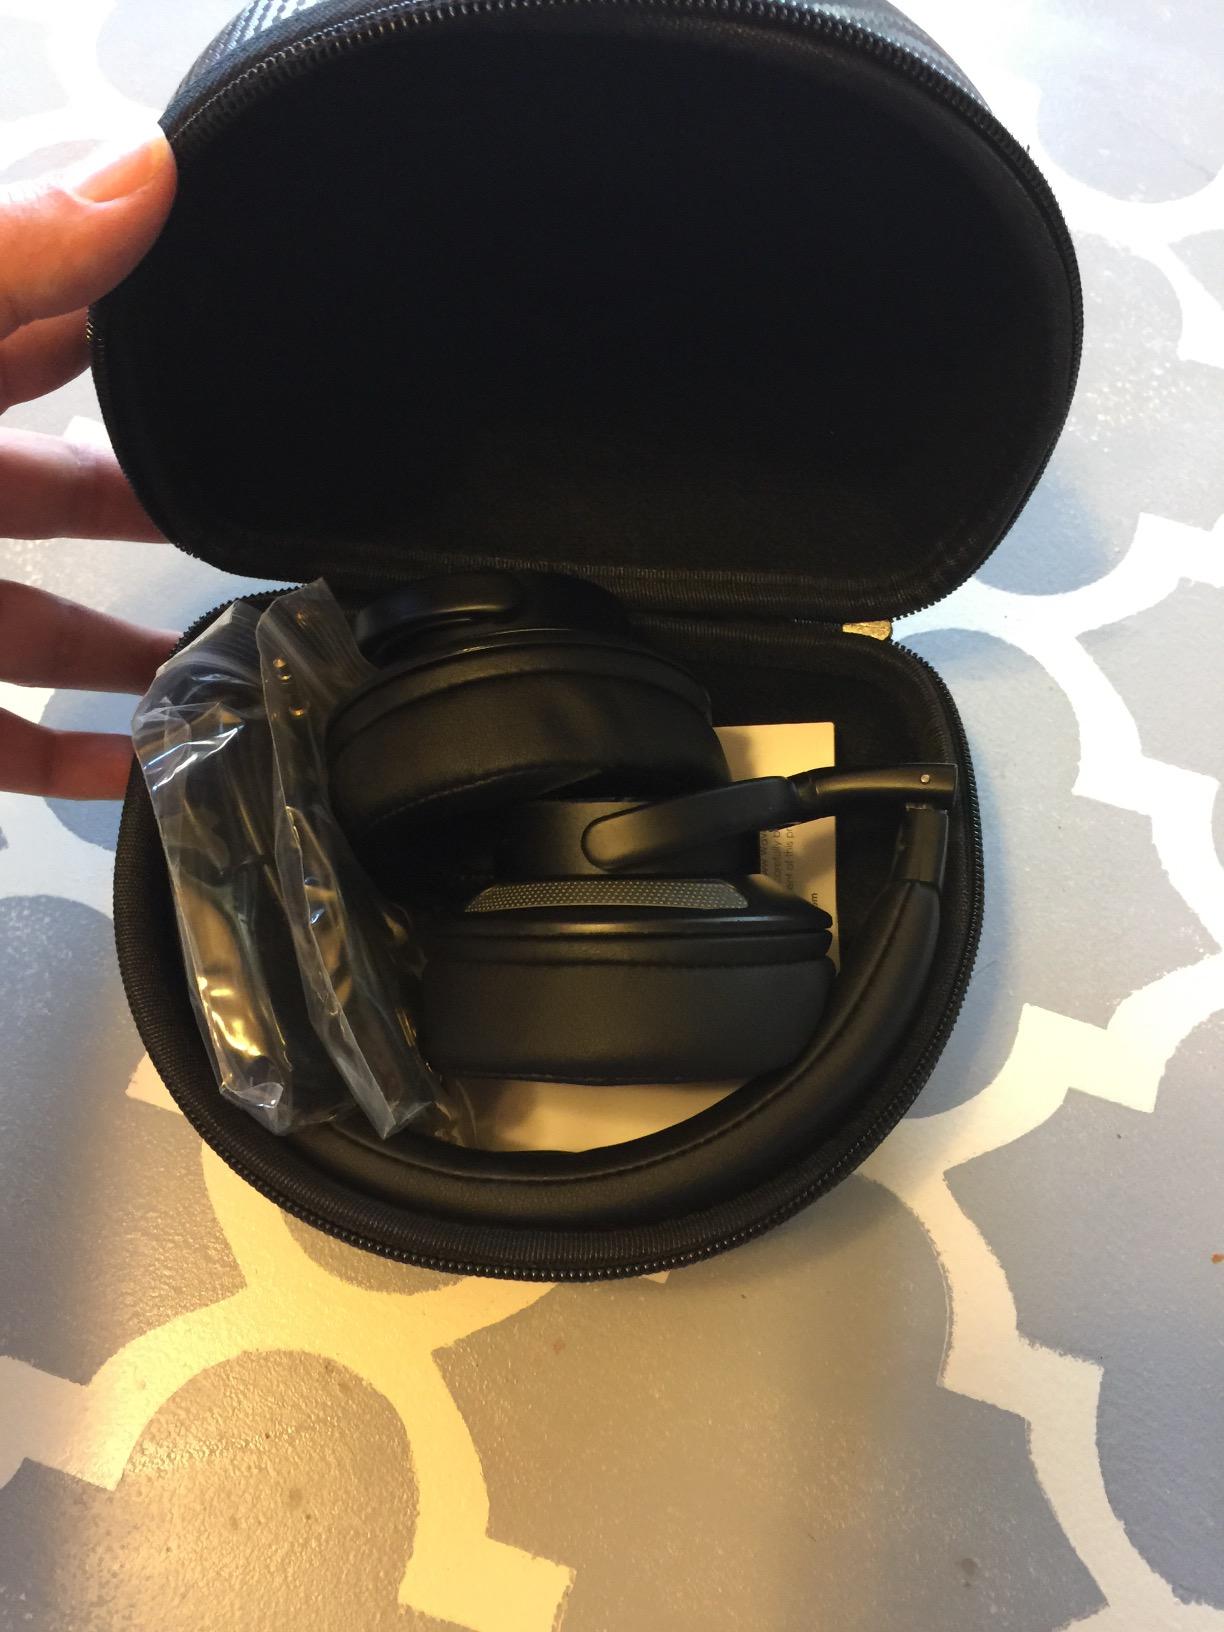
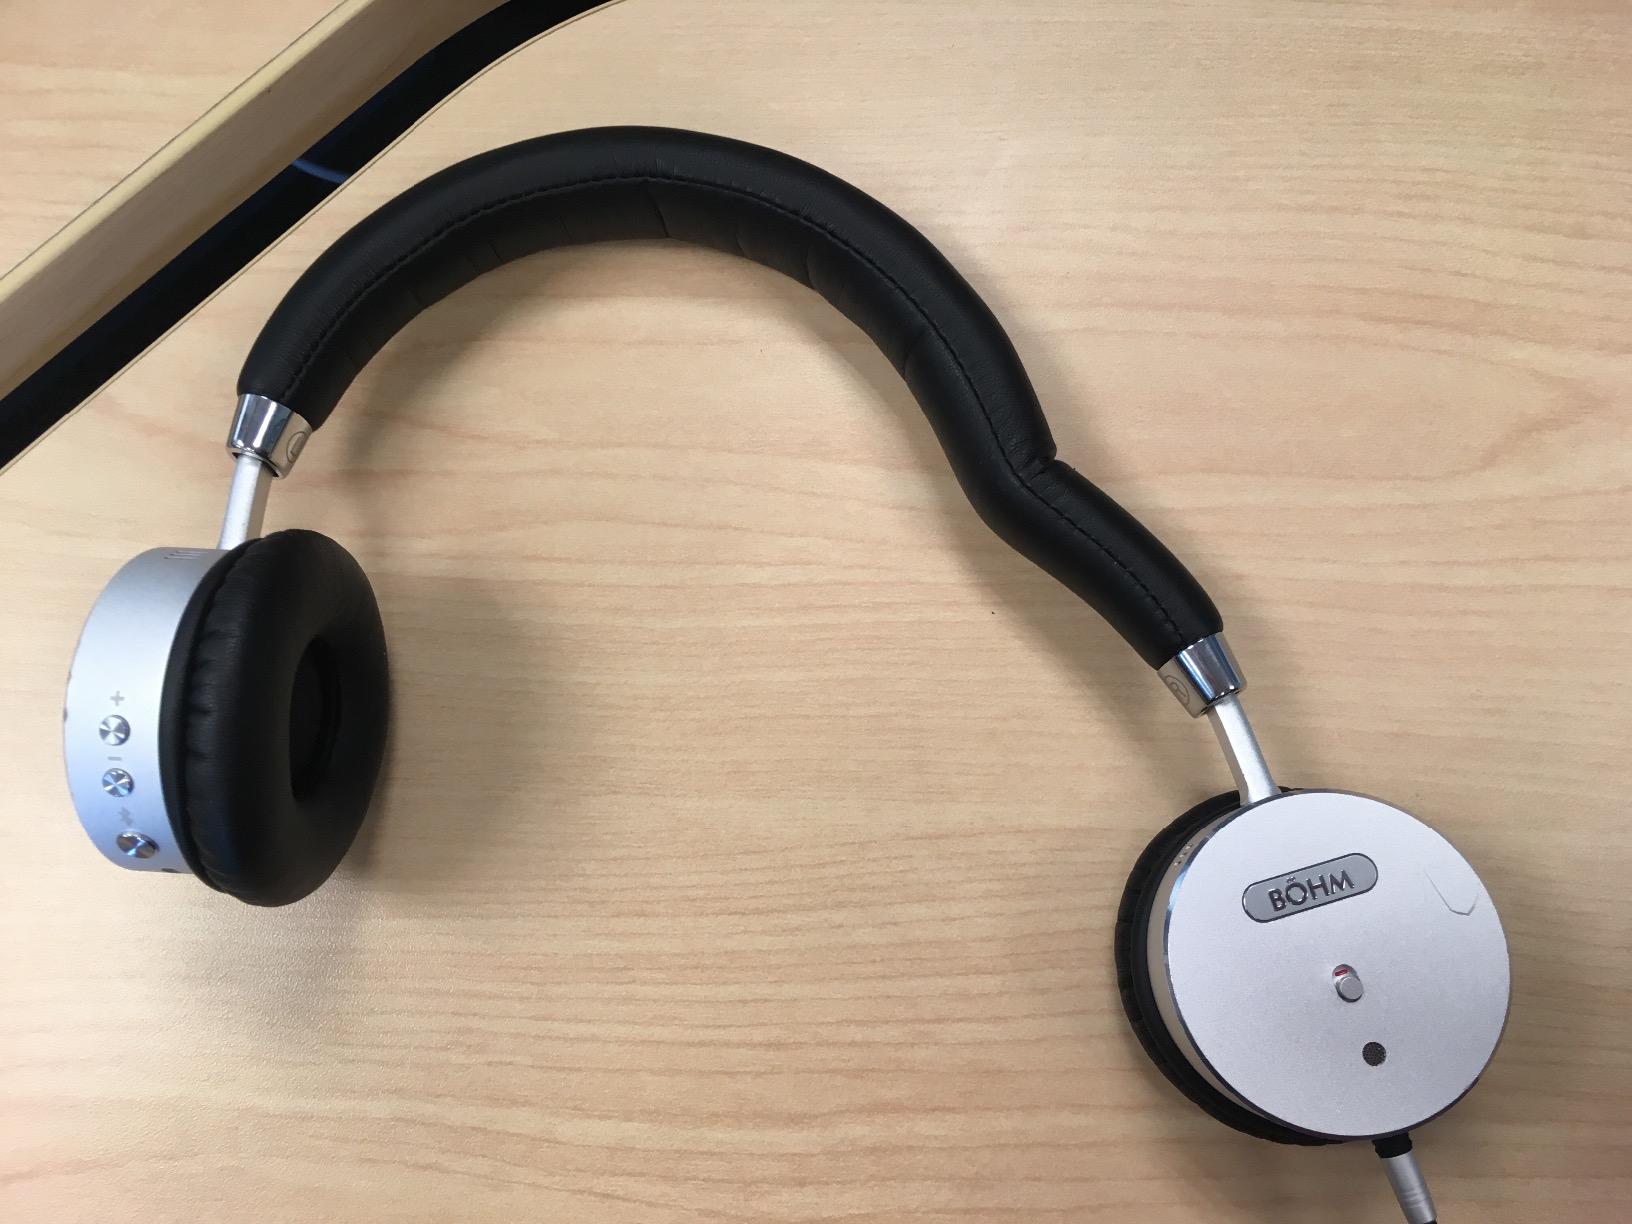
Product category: headphones
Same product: no